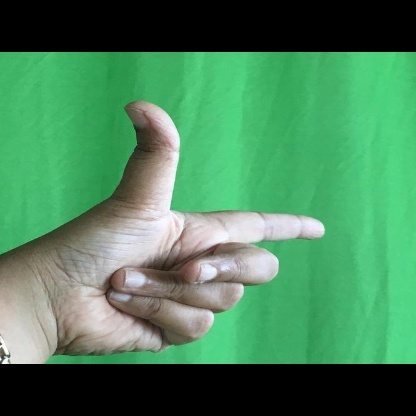
Mudra: Chandrakala